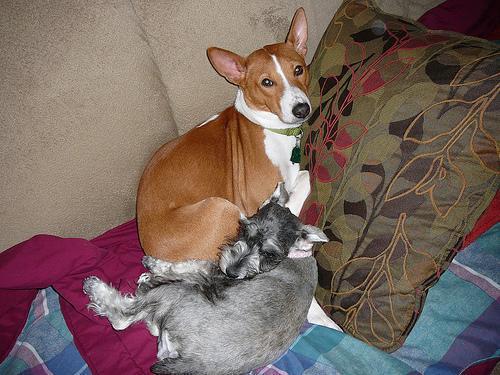
basenji